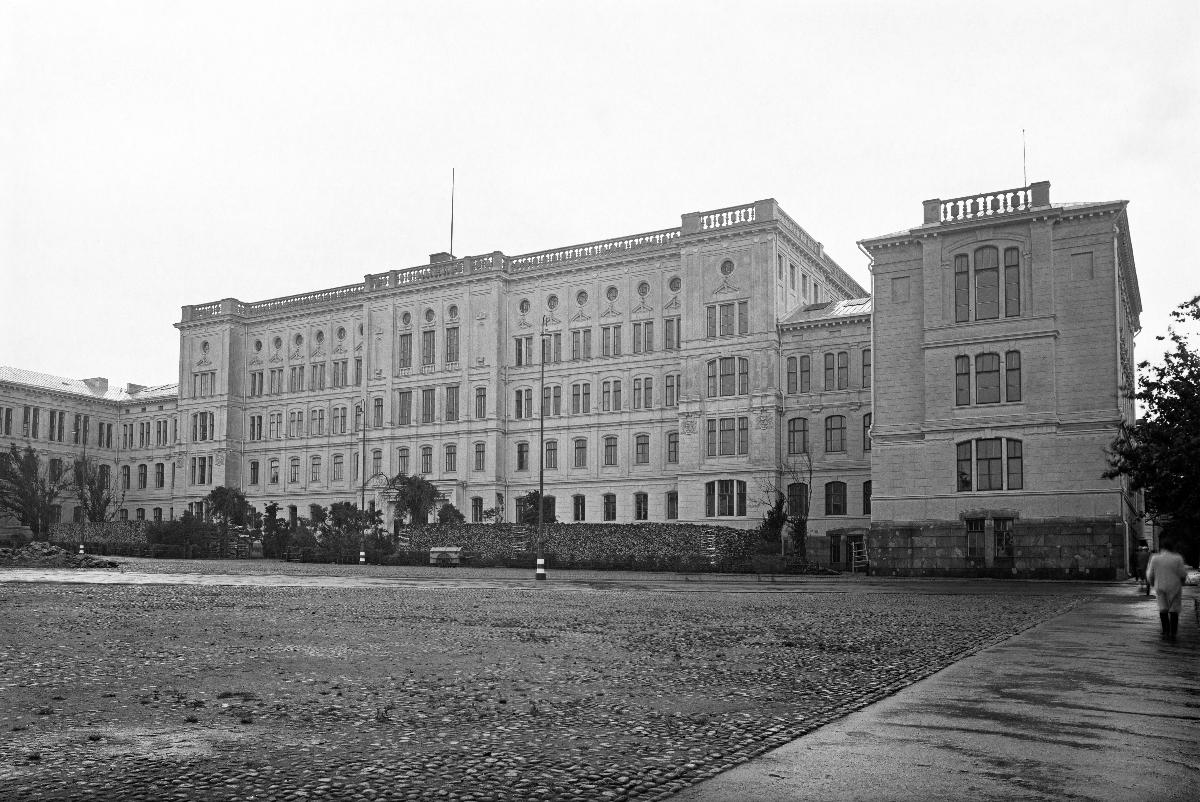
Teknillinen korkeakoulu
Tekniska högskolan; Helsinki University of Technology
sisällön kuvaus: Helsingin Teknillinen korkeakoulu entisöinnin jälkeen syyskuussa 1940. content description: Helsinki University of Technology after restoration in September 1940. innehållsbeskrivning: Tekniska högskolan i Helsingfors efter restaureringen i september 1940.
Kuvaaja: Sundström, Hugo, kuvaaja
Vuosi: 1940
Paikka: Suomi, Uusimaa, Helsinki
Aiheet: HBL; rakennukset; korkeakoulut; ulkokuva; buildings; institutions of higher education; architecture; exterior; polytechnic; universities; byggnader; högskolor; arkitektur; exteriör